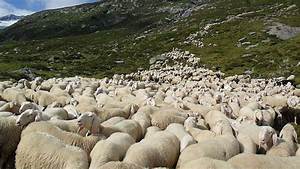
Label: pecora